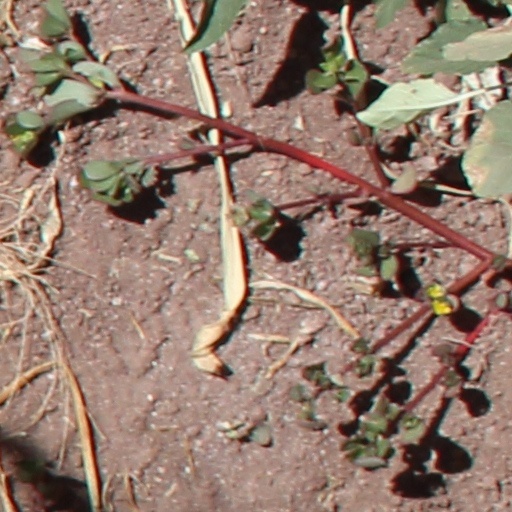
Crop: wheat